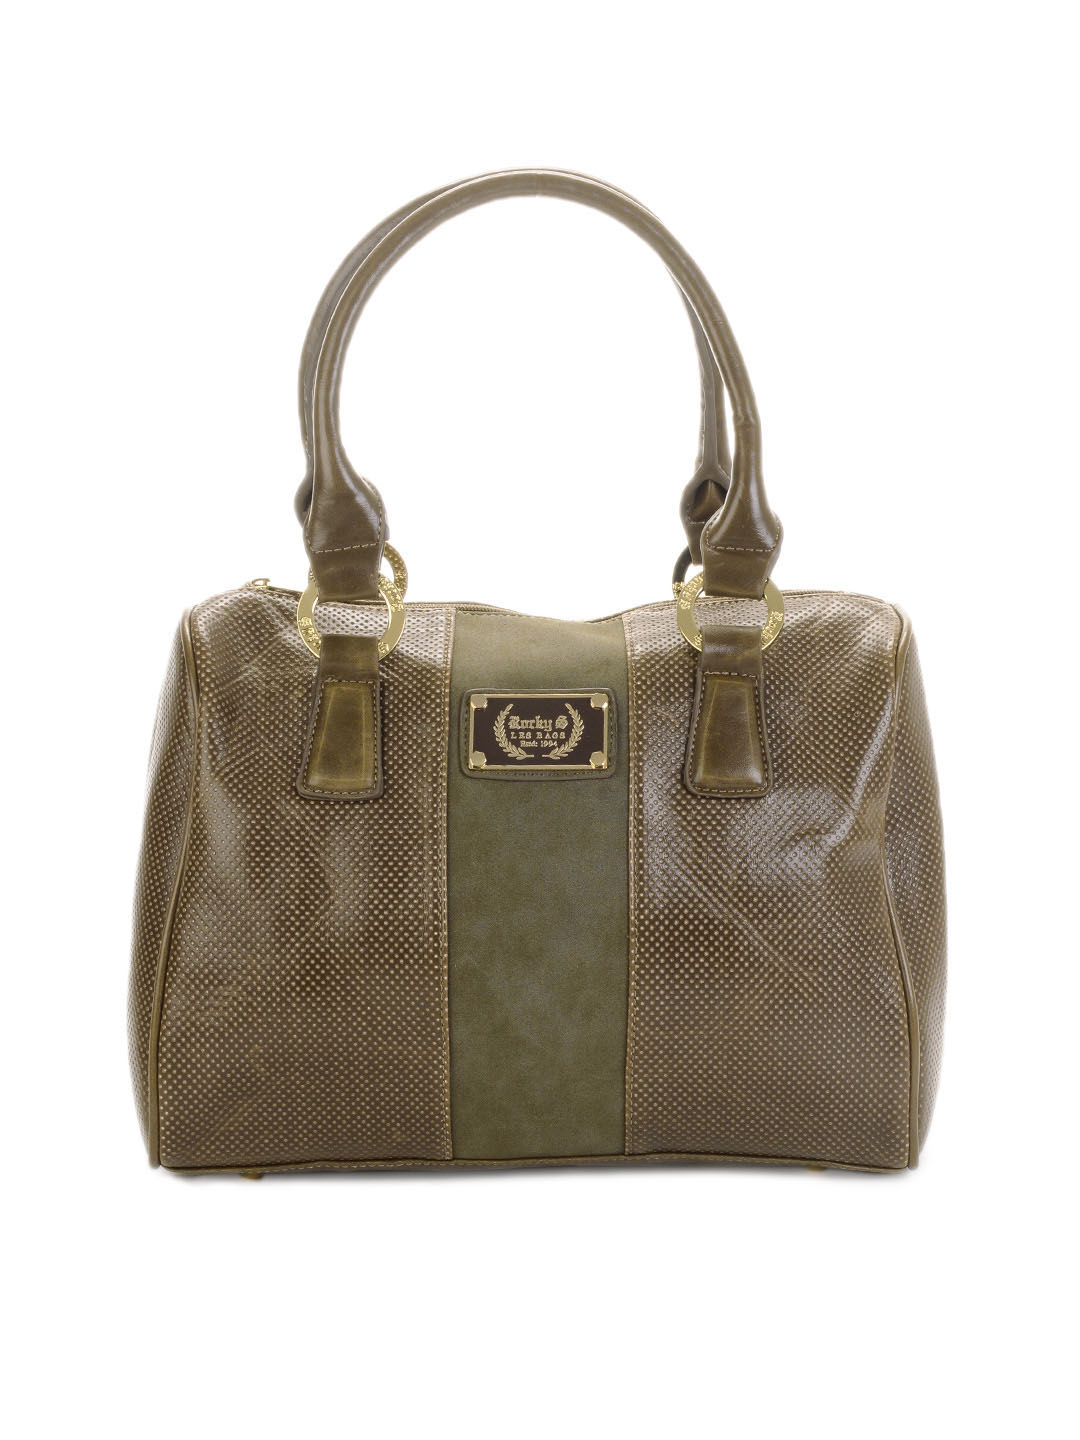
Rocky S Women Brown Handbag
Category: Accessories / Bags / Handbags
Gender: Women
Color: Brown
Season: Fall 2012
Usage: Casual